Bevan Braithwaite

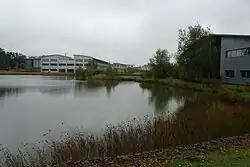
The Lake at Granta Park near Cambridge

After obtaining a qualification as a class 1 welder, in 1961 he joined the British Welding Research Association (which subsequently became The Welding Institute and then TWI Ltd), where he conducted research on the fatigue strength of structural steel and on friction welding. In 1988, he was appointed chief executive of The Welding Institute and in 1991 was granted an OBE. He was president of the International Institute of Welding and a fellow of the Royal Academy of Engineering. In 1997, he conceived building a science park around the deteriorating buildings of TWI, going on to build new offices and laboratories for the company in its centre at Granta Park, Cambridge.